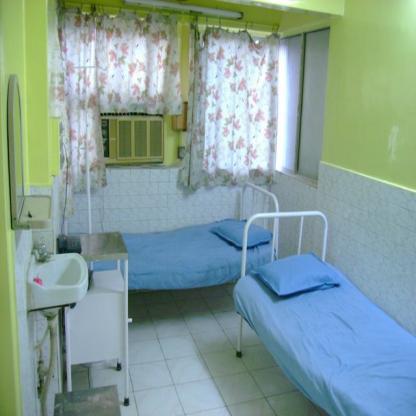
Scene: Indoor